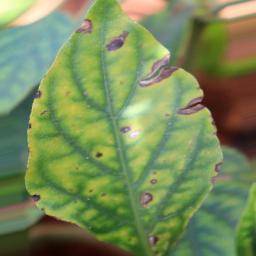
Label: cercospora